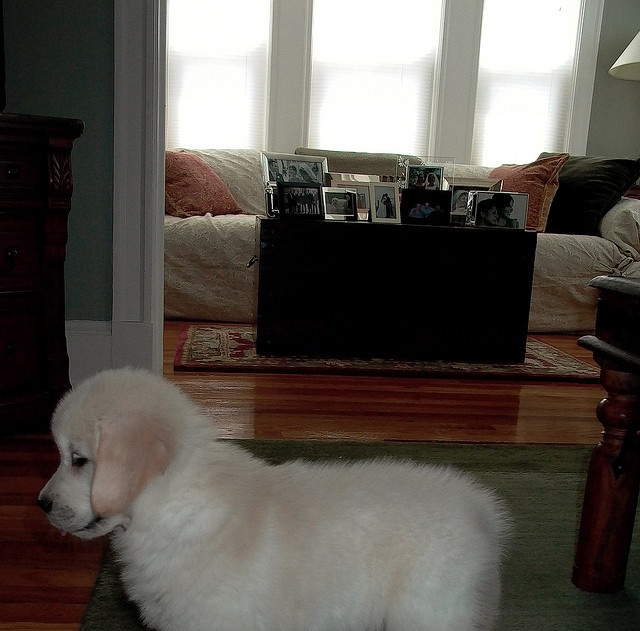
Small Pomeranian puppy walking through house with wooden floors.
A small white dog standing next to a bedroom.
White dog standing in the living room in front of a suitcase.
A dog stands in a n empty clean room
A white puppy in a room with a sofa and table.